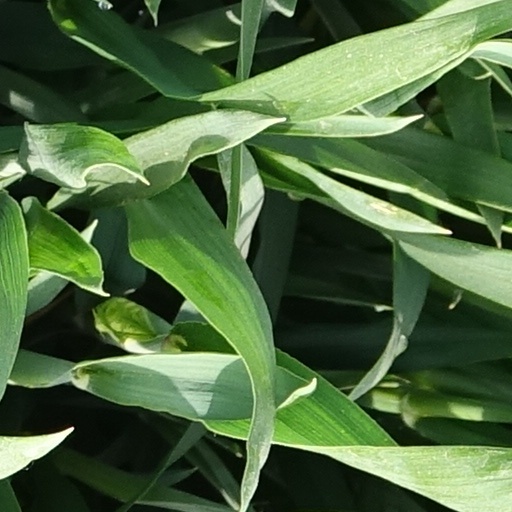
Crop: wheat